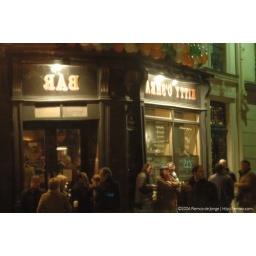
bar in the mirror